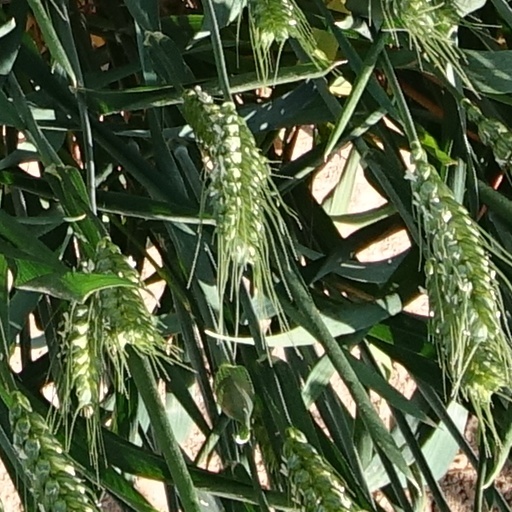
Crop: wheat